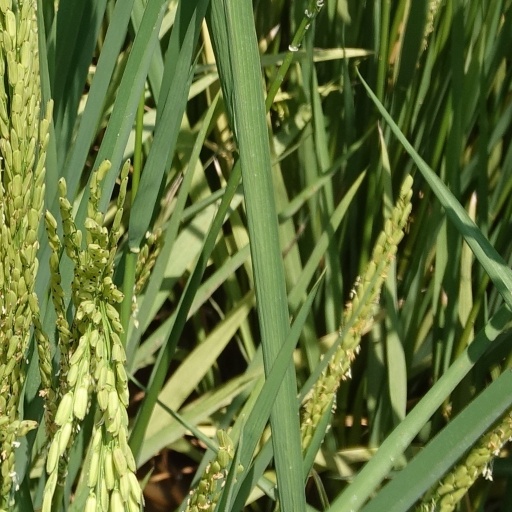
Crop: rice